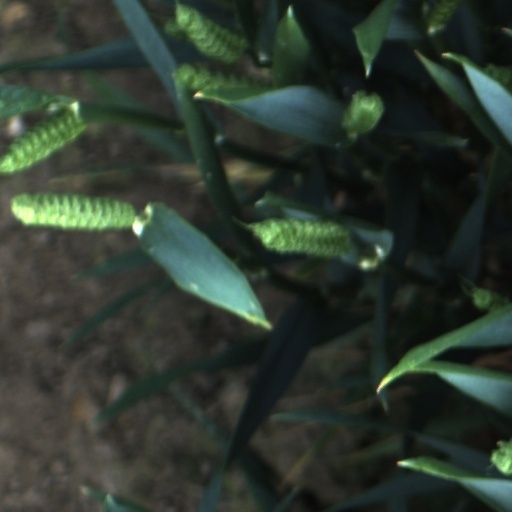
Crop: wheat